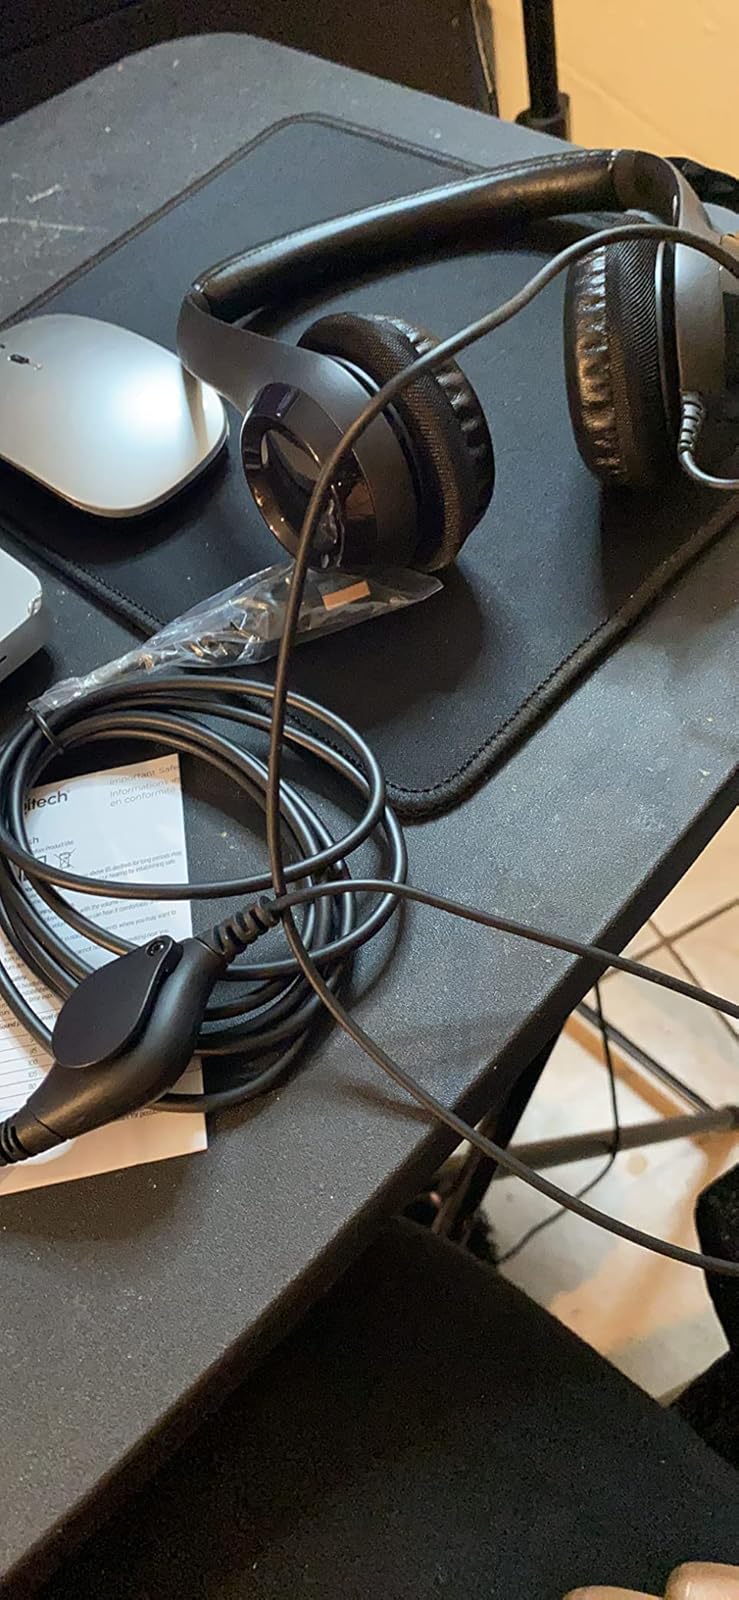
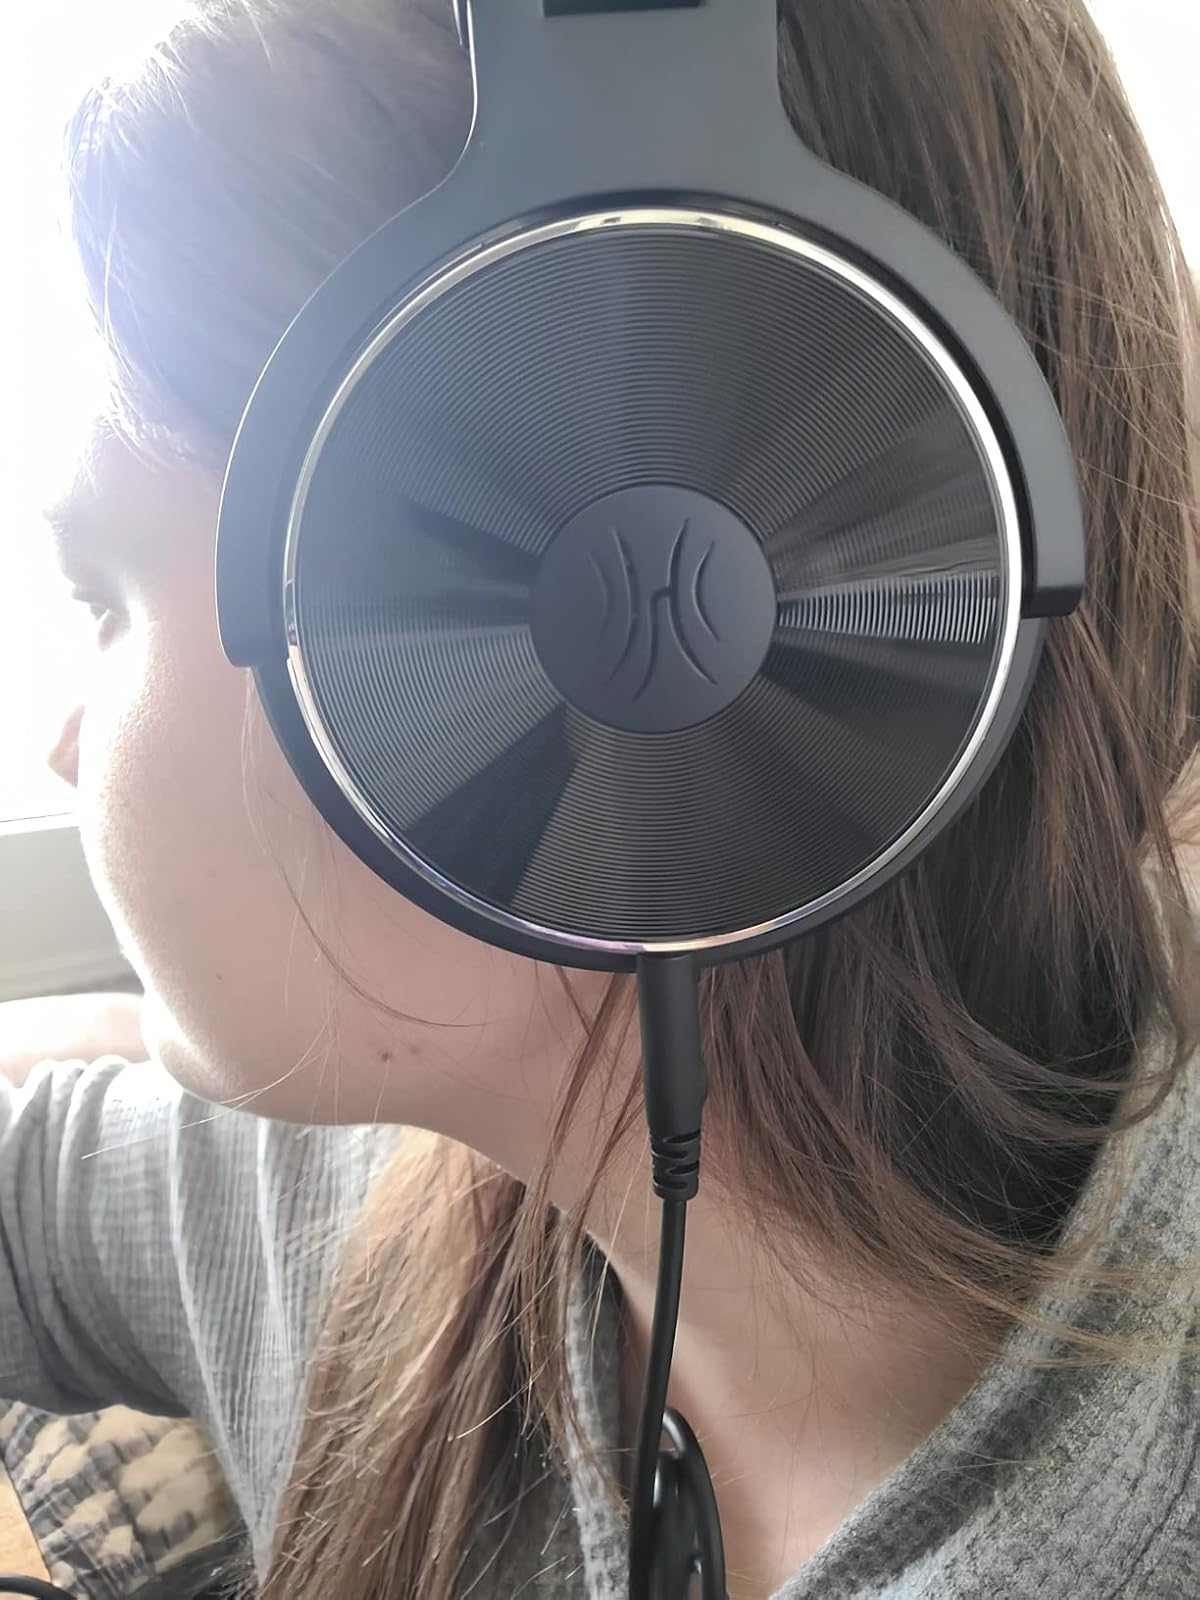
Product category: headphones
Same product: no